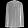
Label: Shirt